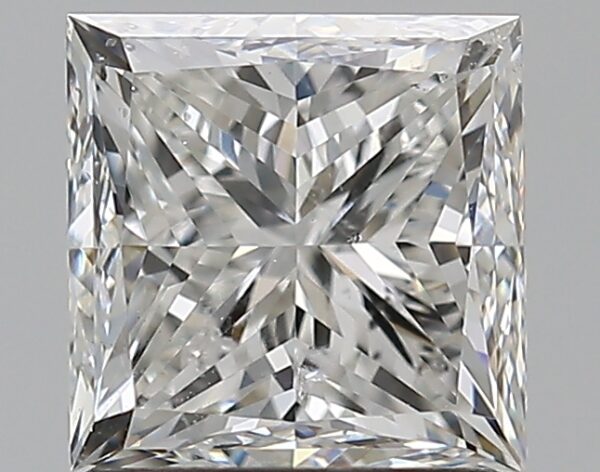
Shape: princess
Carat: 1.5
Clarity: SI1
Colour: G
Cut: GD
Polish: EX
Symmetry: VG
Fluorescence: N
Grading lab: GIA
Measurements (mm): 5.91 x 5.89 x 4.62